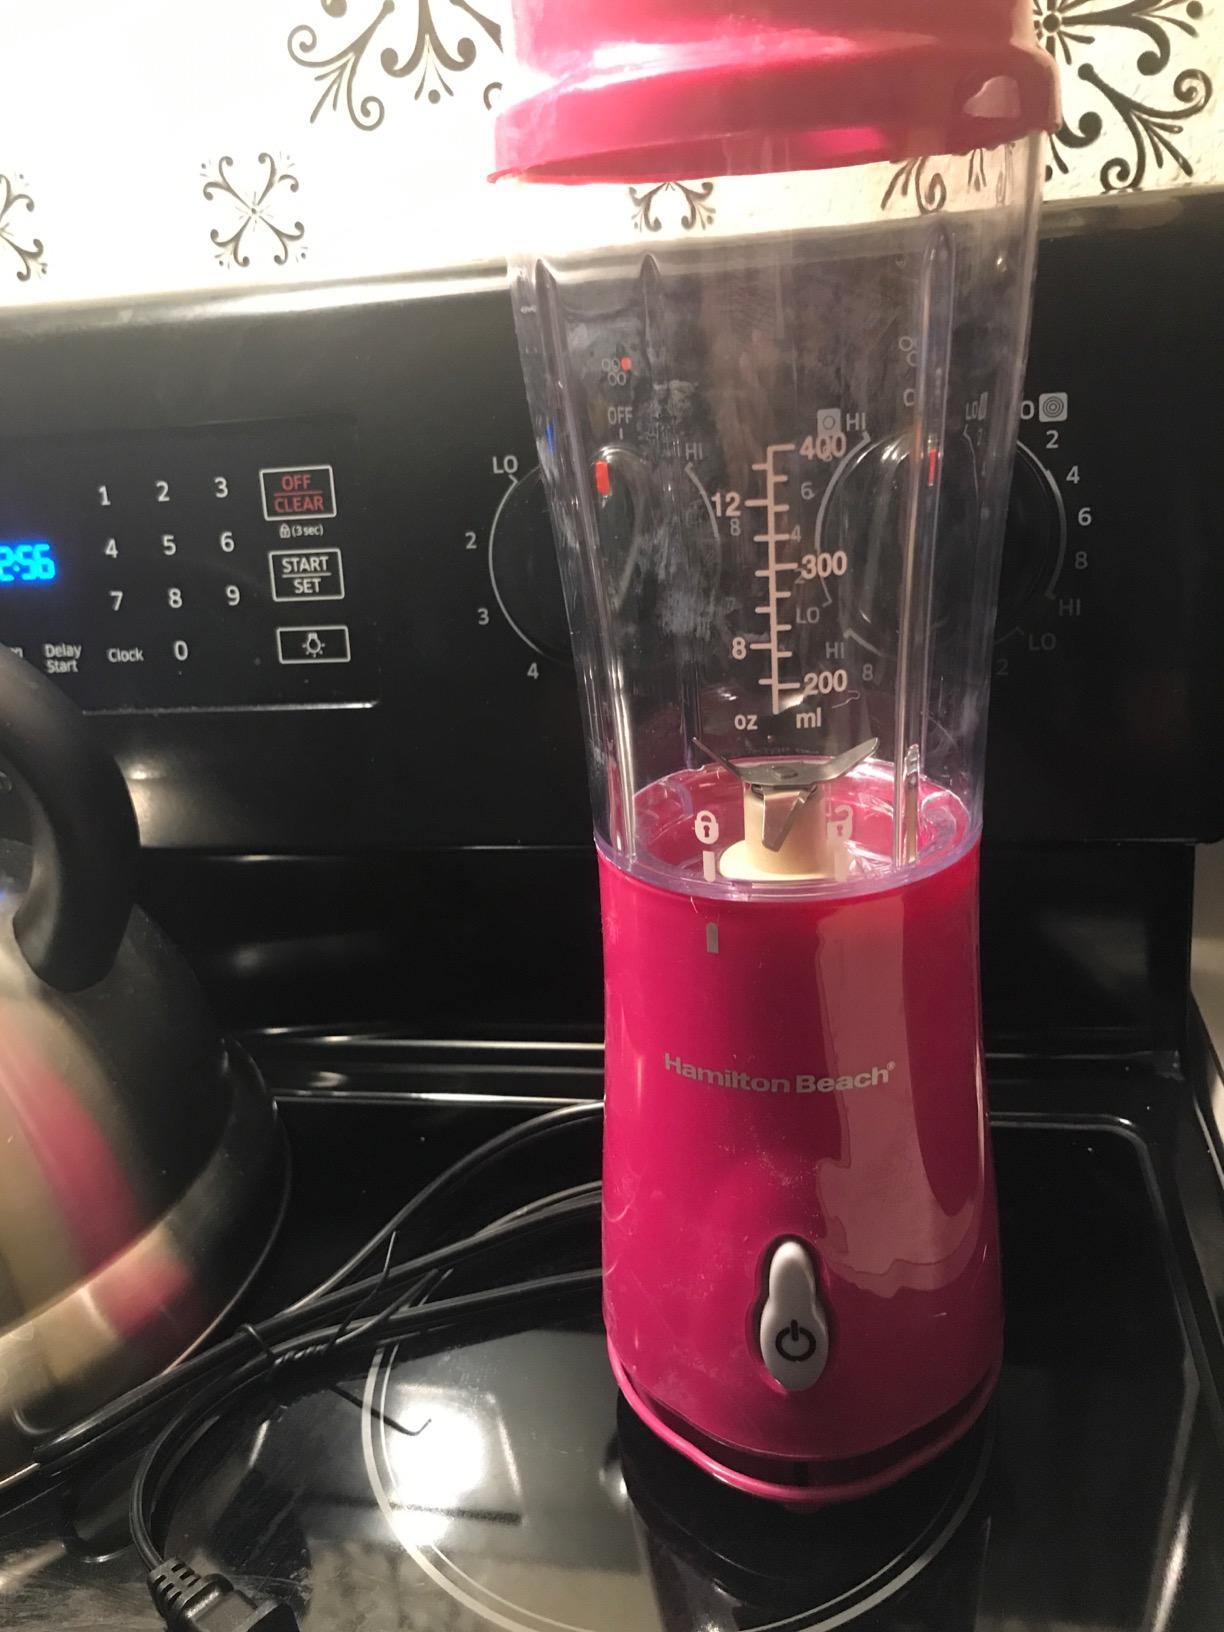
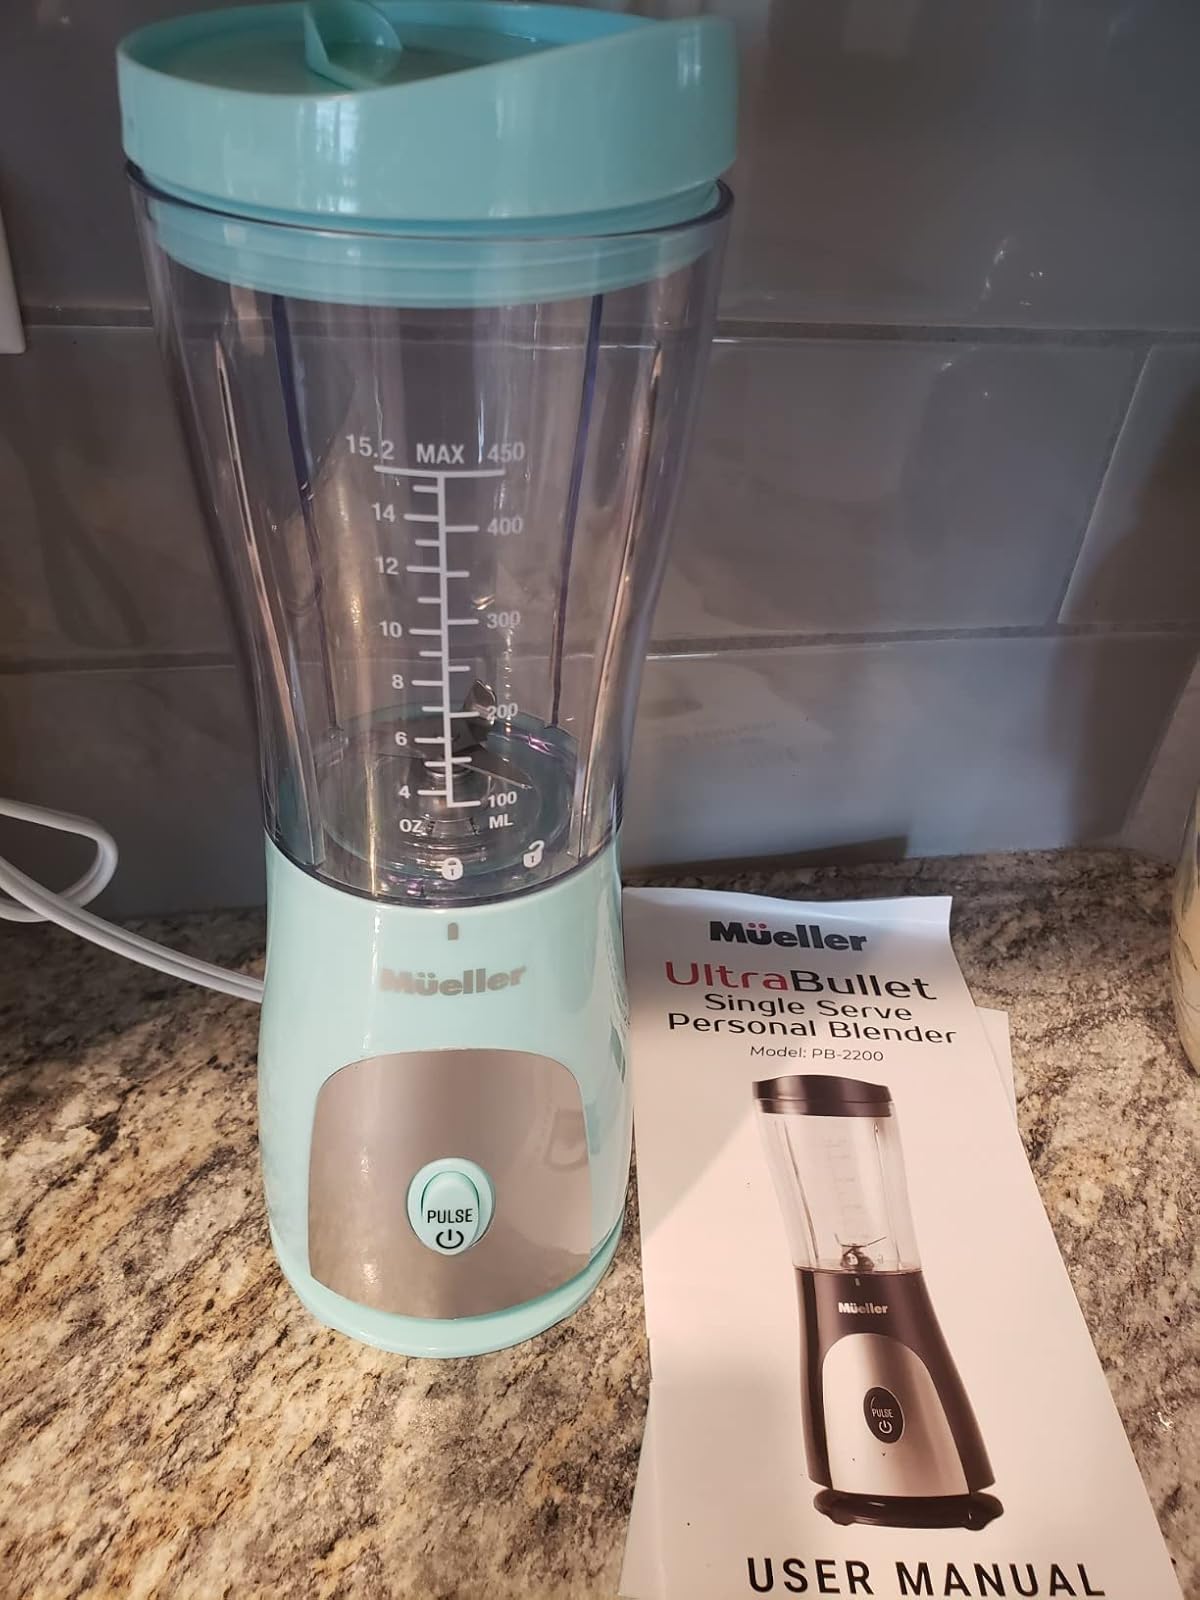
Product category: items_blender
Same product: no